Edward Thomas Daniell

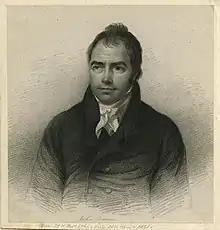
John Crome, whose pupils included Edward Daniell. Crome was the leading spirit of the Norwich School of painters.

Edward Daniell was associated with the Norwich School of painters, a regional school of landscape painters who were connected personally or professionally. Though mainly inspired by the Norfolk countryside, many also depicted other landscapes, and coastal and urban scenes.